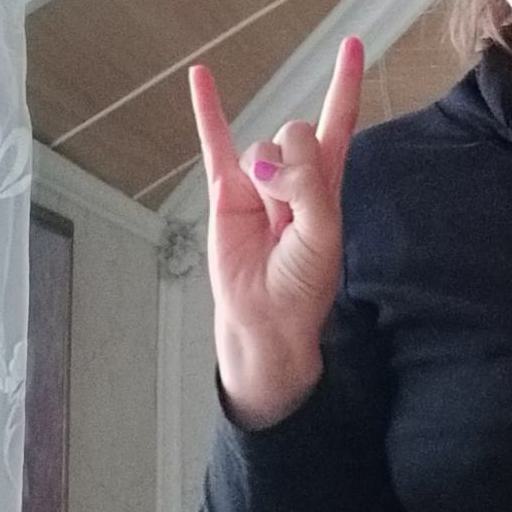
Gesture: rock